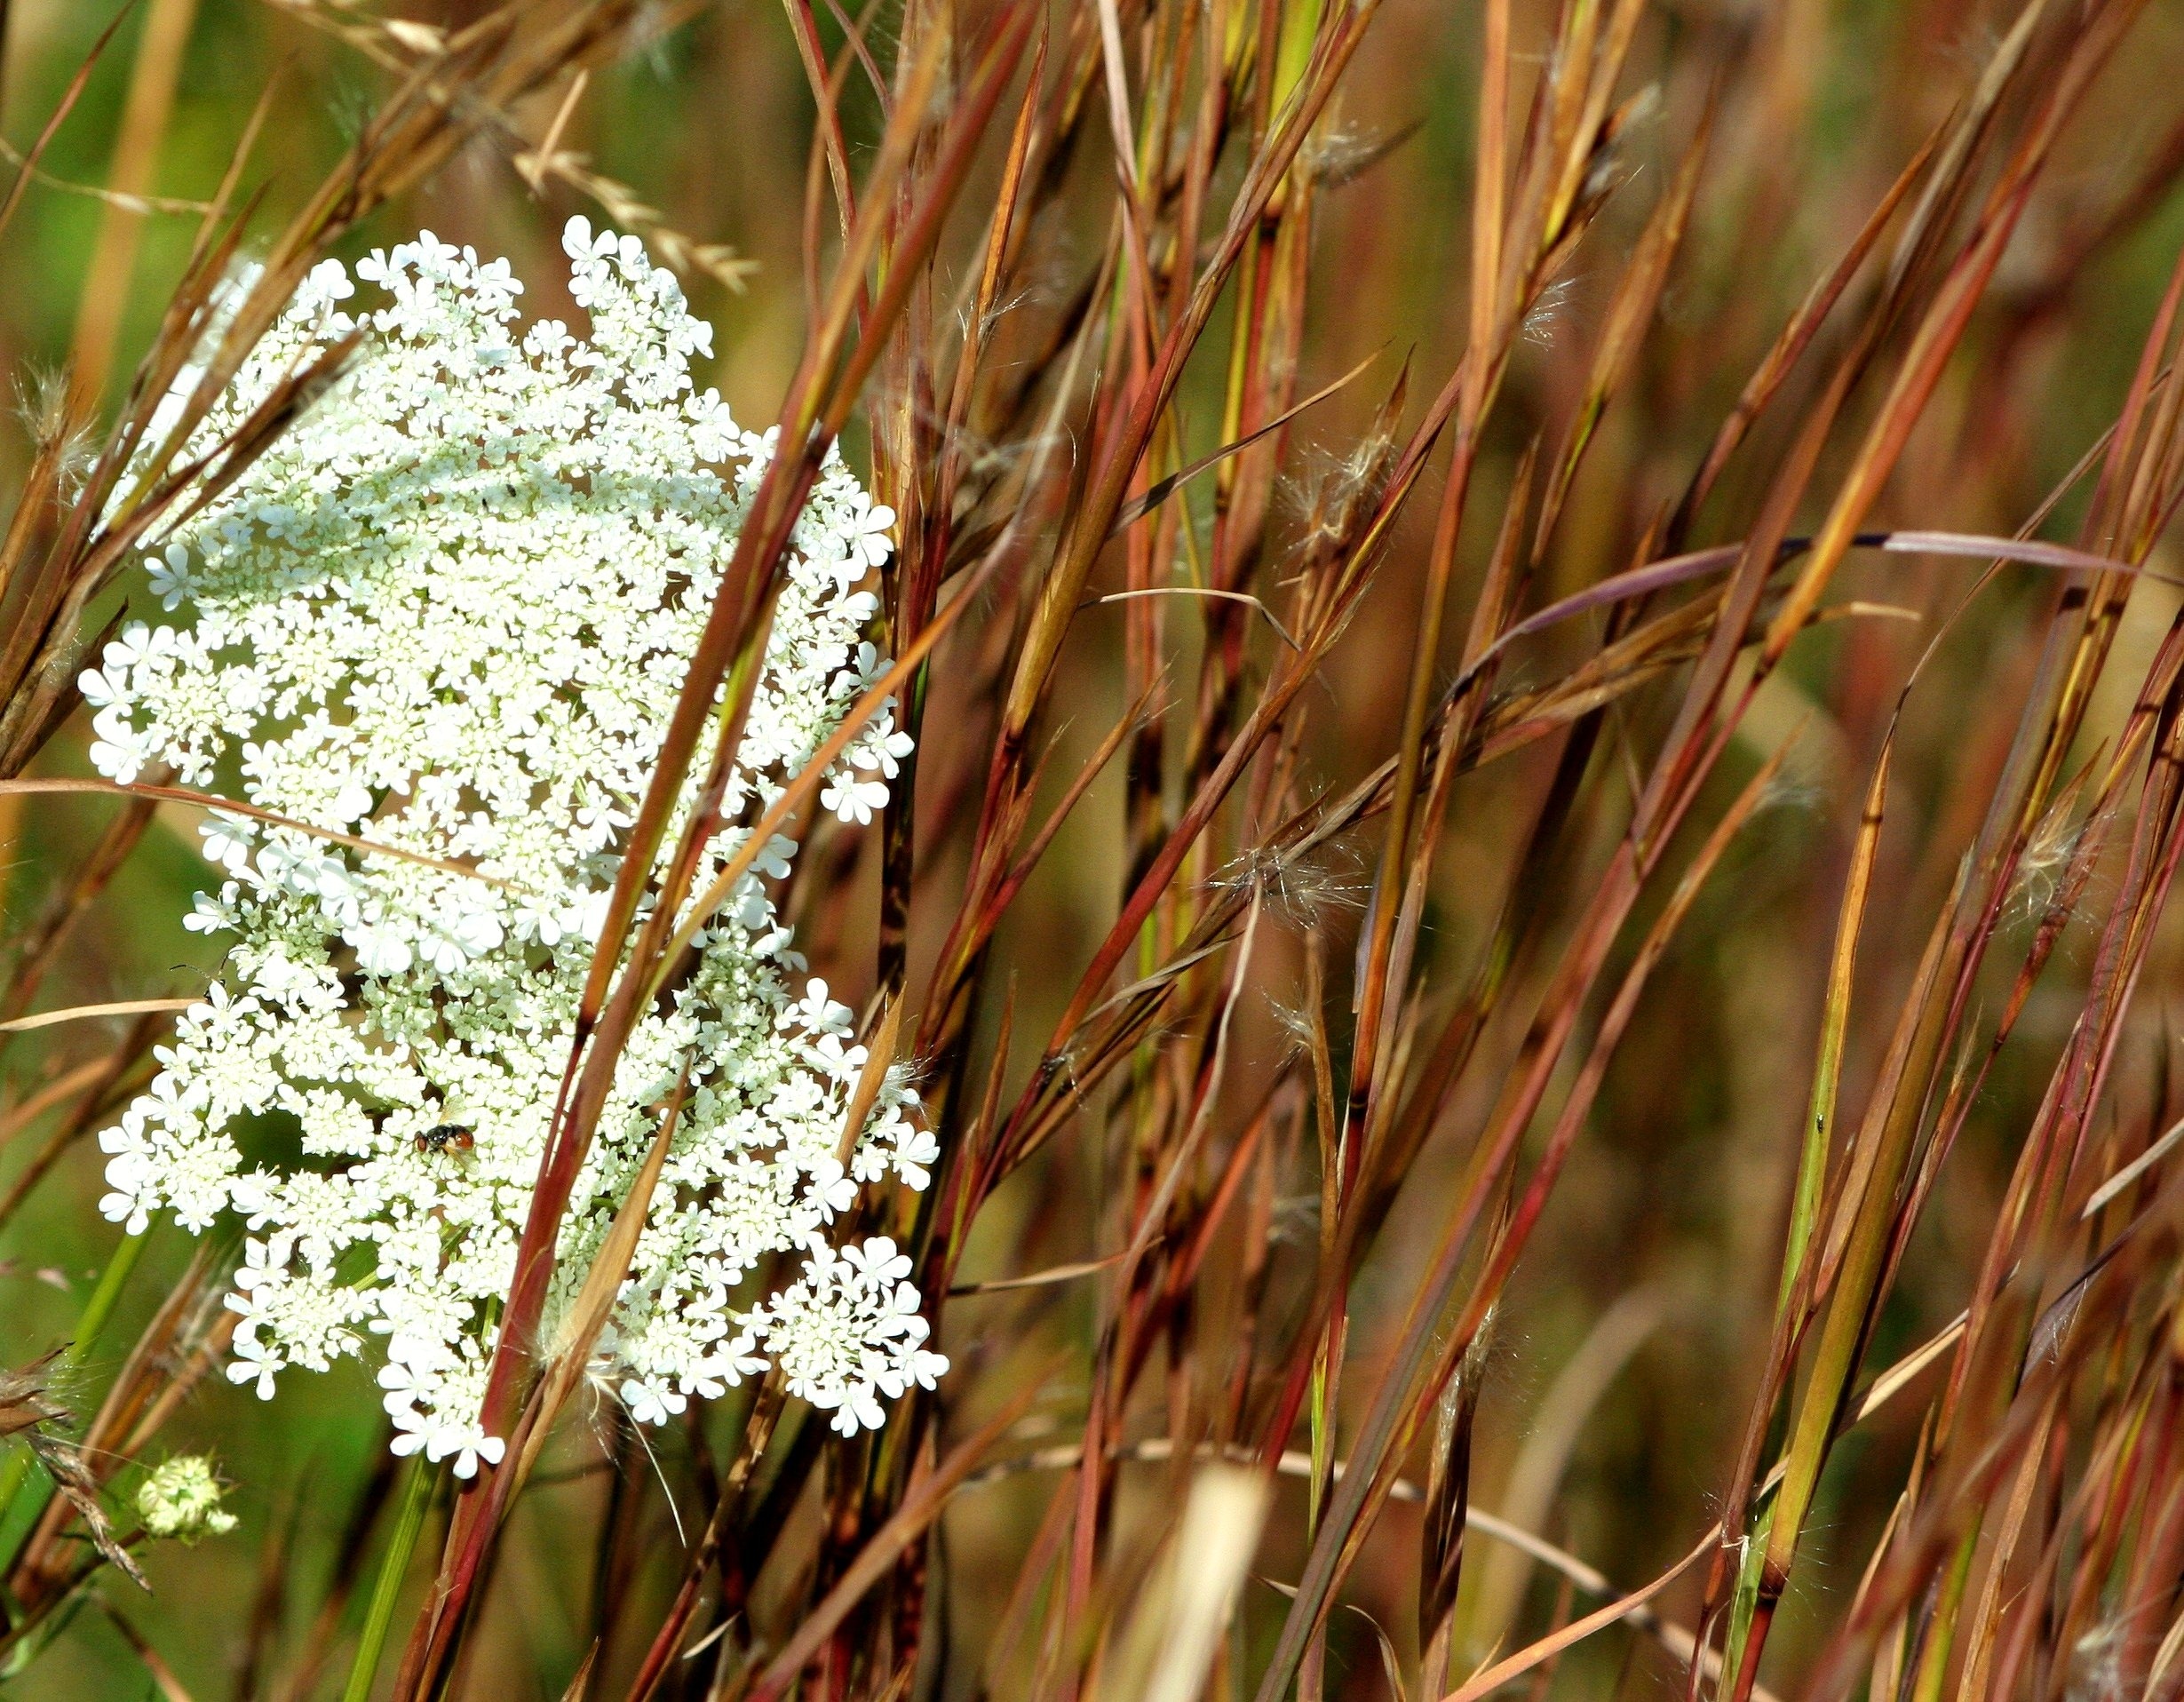
tree, nature, grass, branch, plant, sunlight, leaf, fall, seed, flower, food, green, autumn, botany, flora, season, twig, flowers, close up, flowering plant, queen ann's lace, grass family, plant stem, land plant